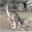
Label: kangaroo